De Optimo Genere Oratorum

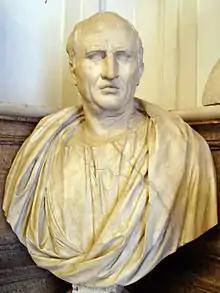
cicero the great philosopher

The charges were brought up during the reign of Philip of Macedon but were not addressed until that of Alexander. All came to hear the two great orators, and Cicero finishes the introduction by stating his sincere intention to reflect the true spirit of the debate.